Julius Röntgen

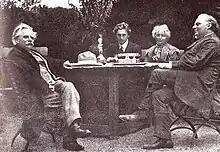
Röntgen (right), with Edvard Grieg (left of picture) Percy Grainger, and Nina Grieg, at "Troldhaugen", July 1907.

In 1924 Röntgen retired from public life. He moved to Bilthoven, a small village near Utrecht. His son Frants, who followed a career in architecture, designed for him the country house Gaudeamus. The unusual round music room in that house was constructed in such a way that its floor did not touch the ground, but hung from the ceiling. During the last eight years of his life Röntgen wrote about 100 compositions, mostly chamber music and songs. Gaudeamus became a meeting place for many important composers and musicians; among the visitors in that house were Pablo Casals and Percy Grainger. At that time, Röntgen studied musical analysis and was interested in the work of Hindemith, Stravinsky, Schönberg, and Willem Pijper.